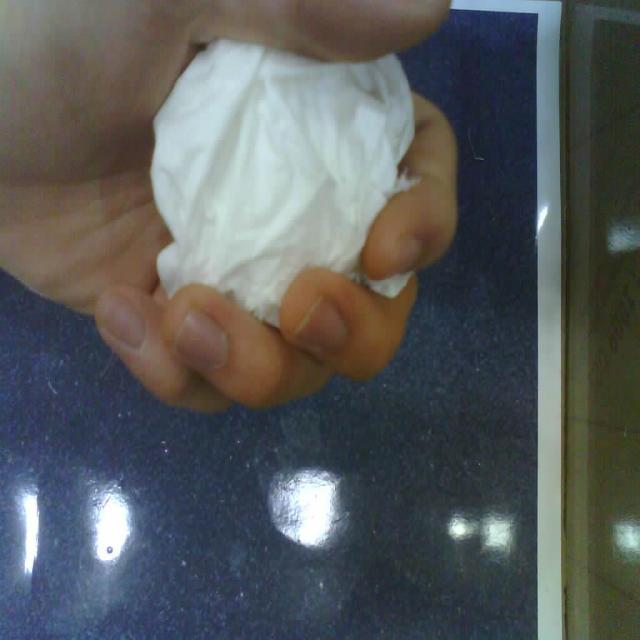
Label: tissues